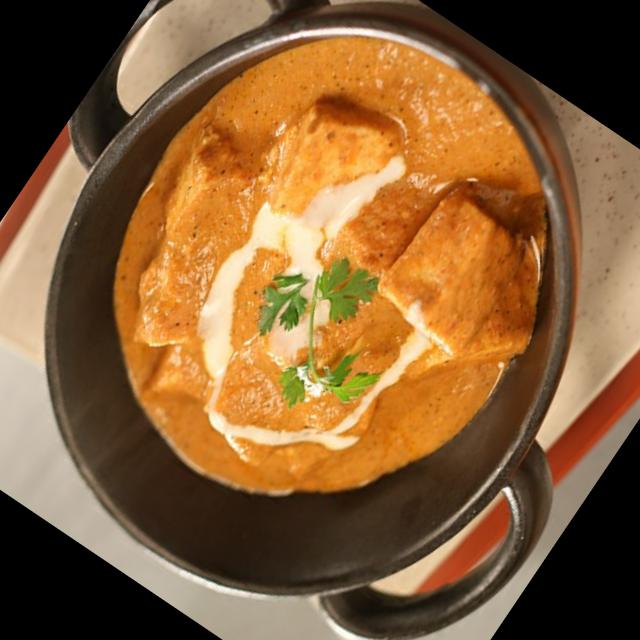
Dish: shahi_paneer